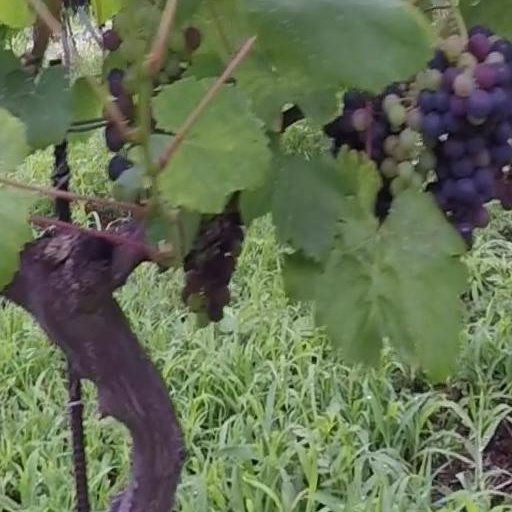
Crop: grape